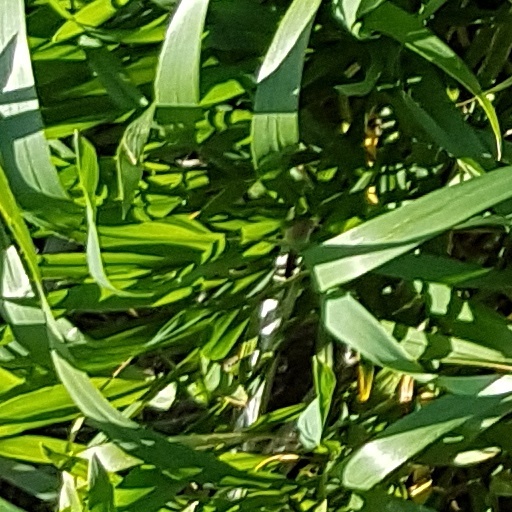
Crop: wheat